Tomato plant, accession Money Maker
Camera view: tilt-top (135 deg); turntable rotation: 0 degrees
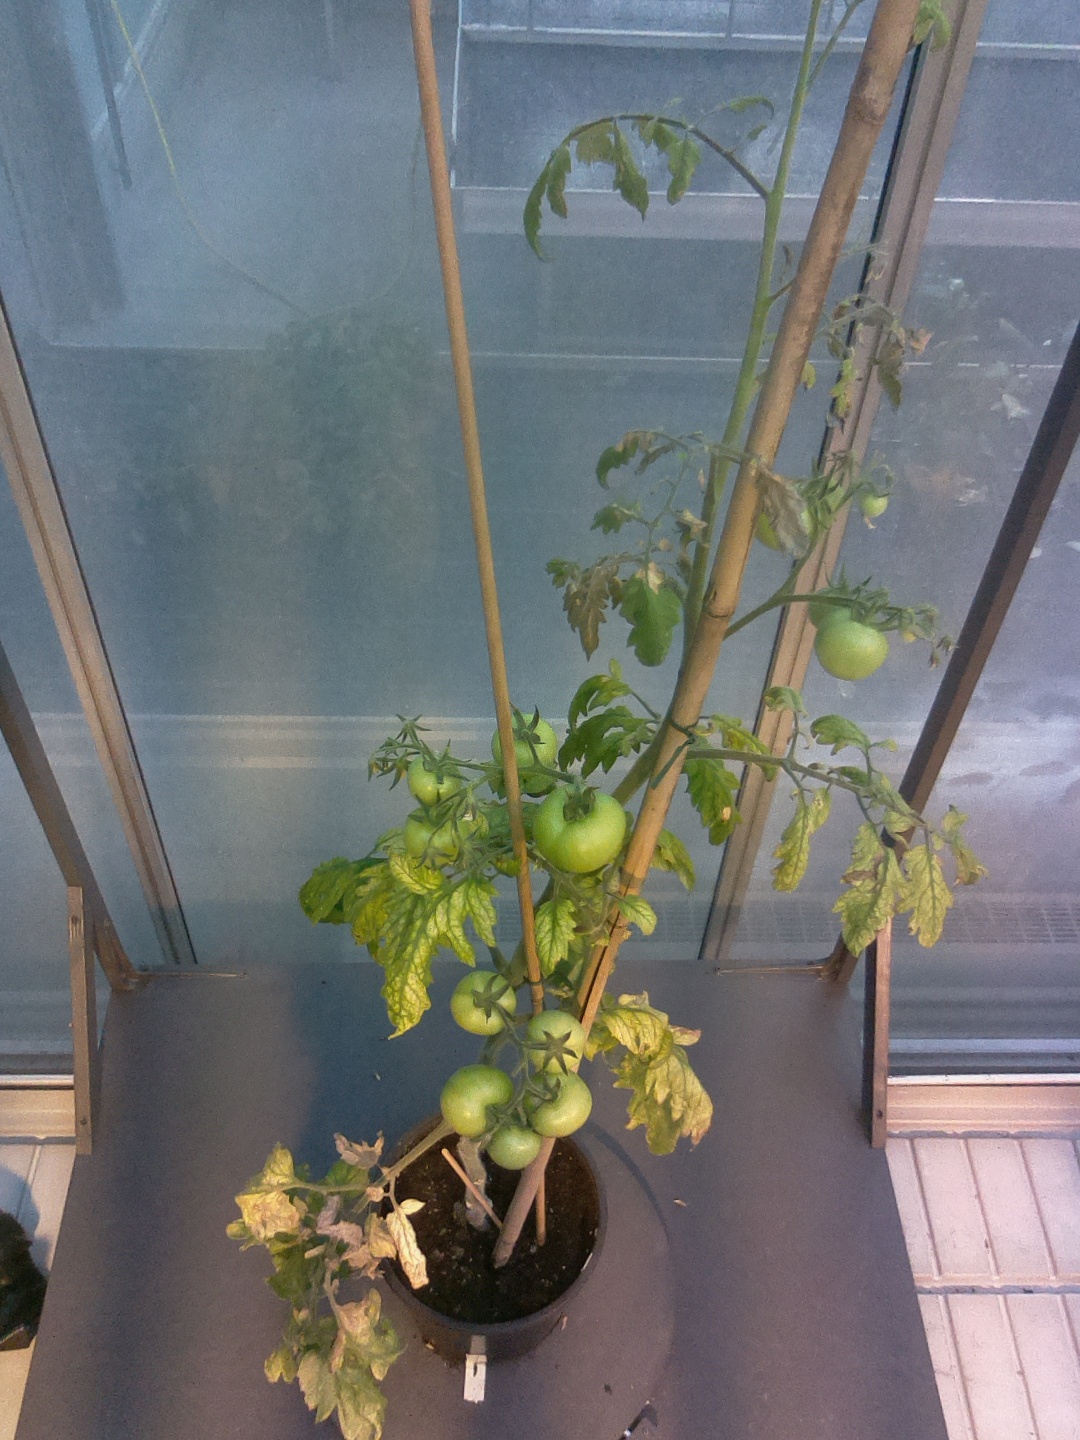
BBCH growth stage 76: 60%-70% of final fruit size